Paulo Centurión

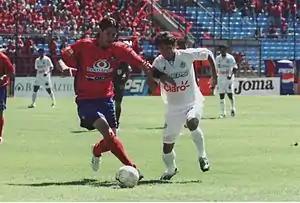
Centurión of Municipal and Jairo Arreola of Comunicaciones, former teammates now rivals contesting the ball in the Guatemalan Clásico

After the Apertura 2008 concluded, Municipal reached an agreement with Club Guarani and Centurión for a one-year loan with an option to purchase.